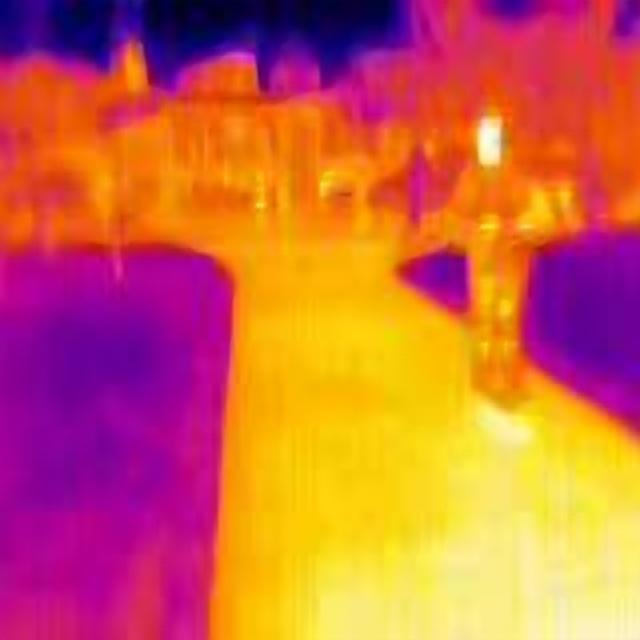
Detected objects:
label: person